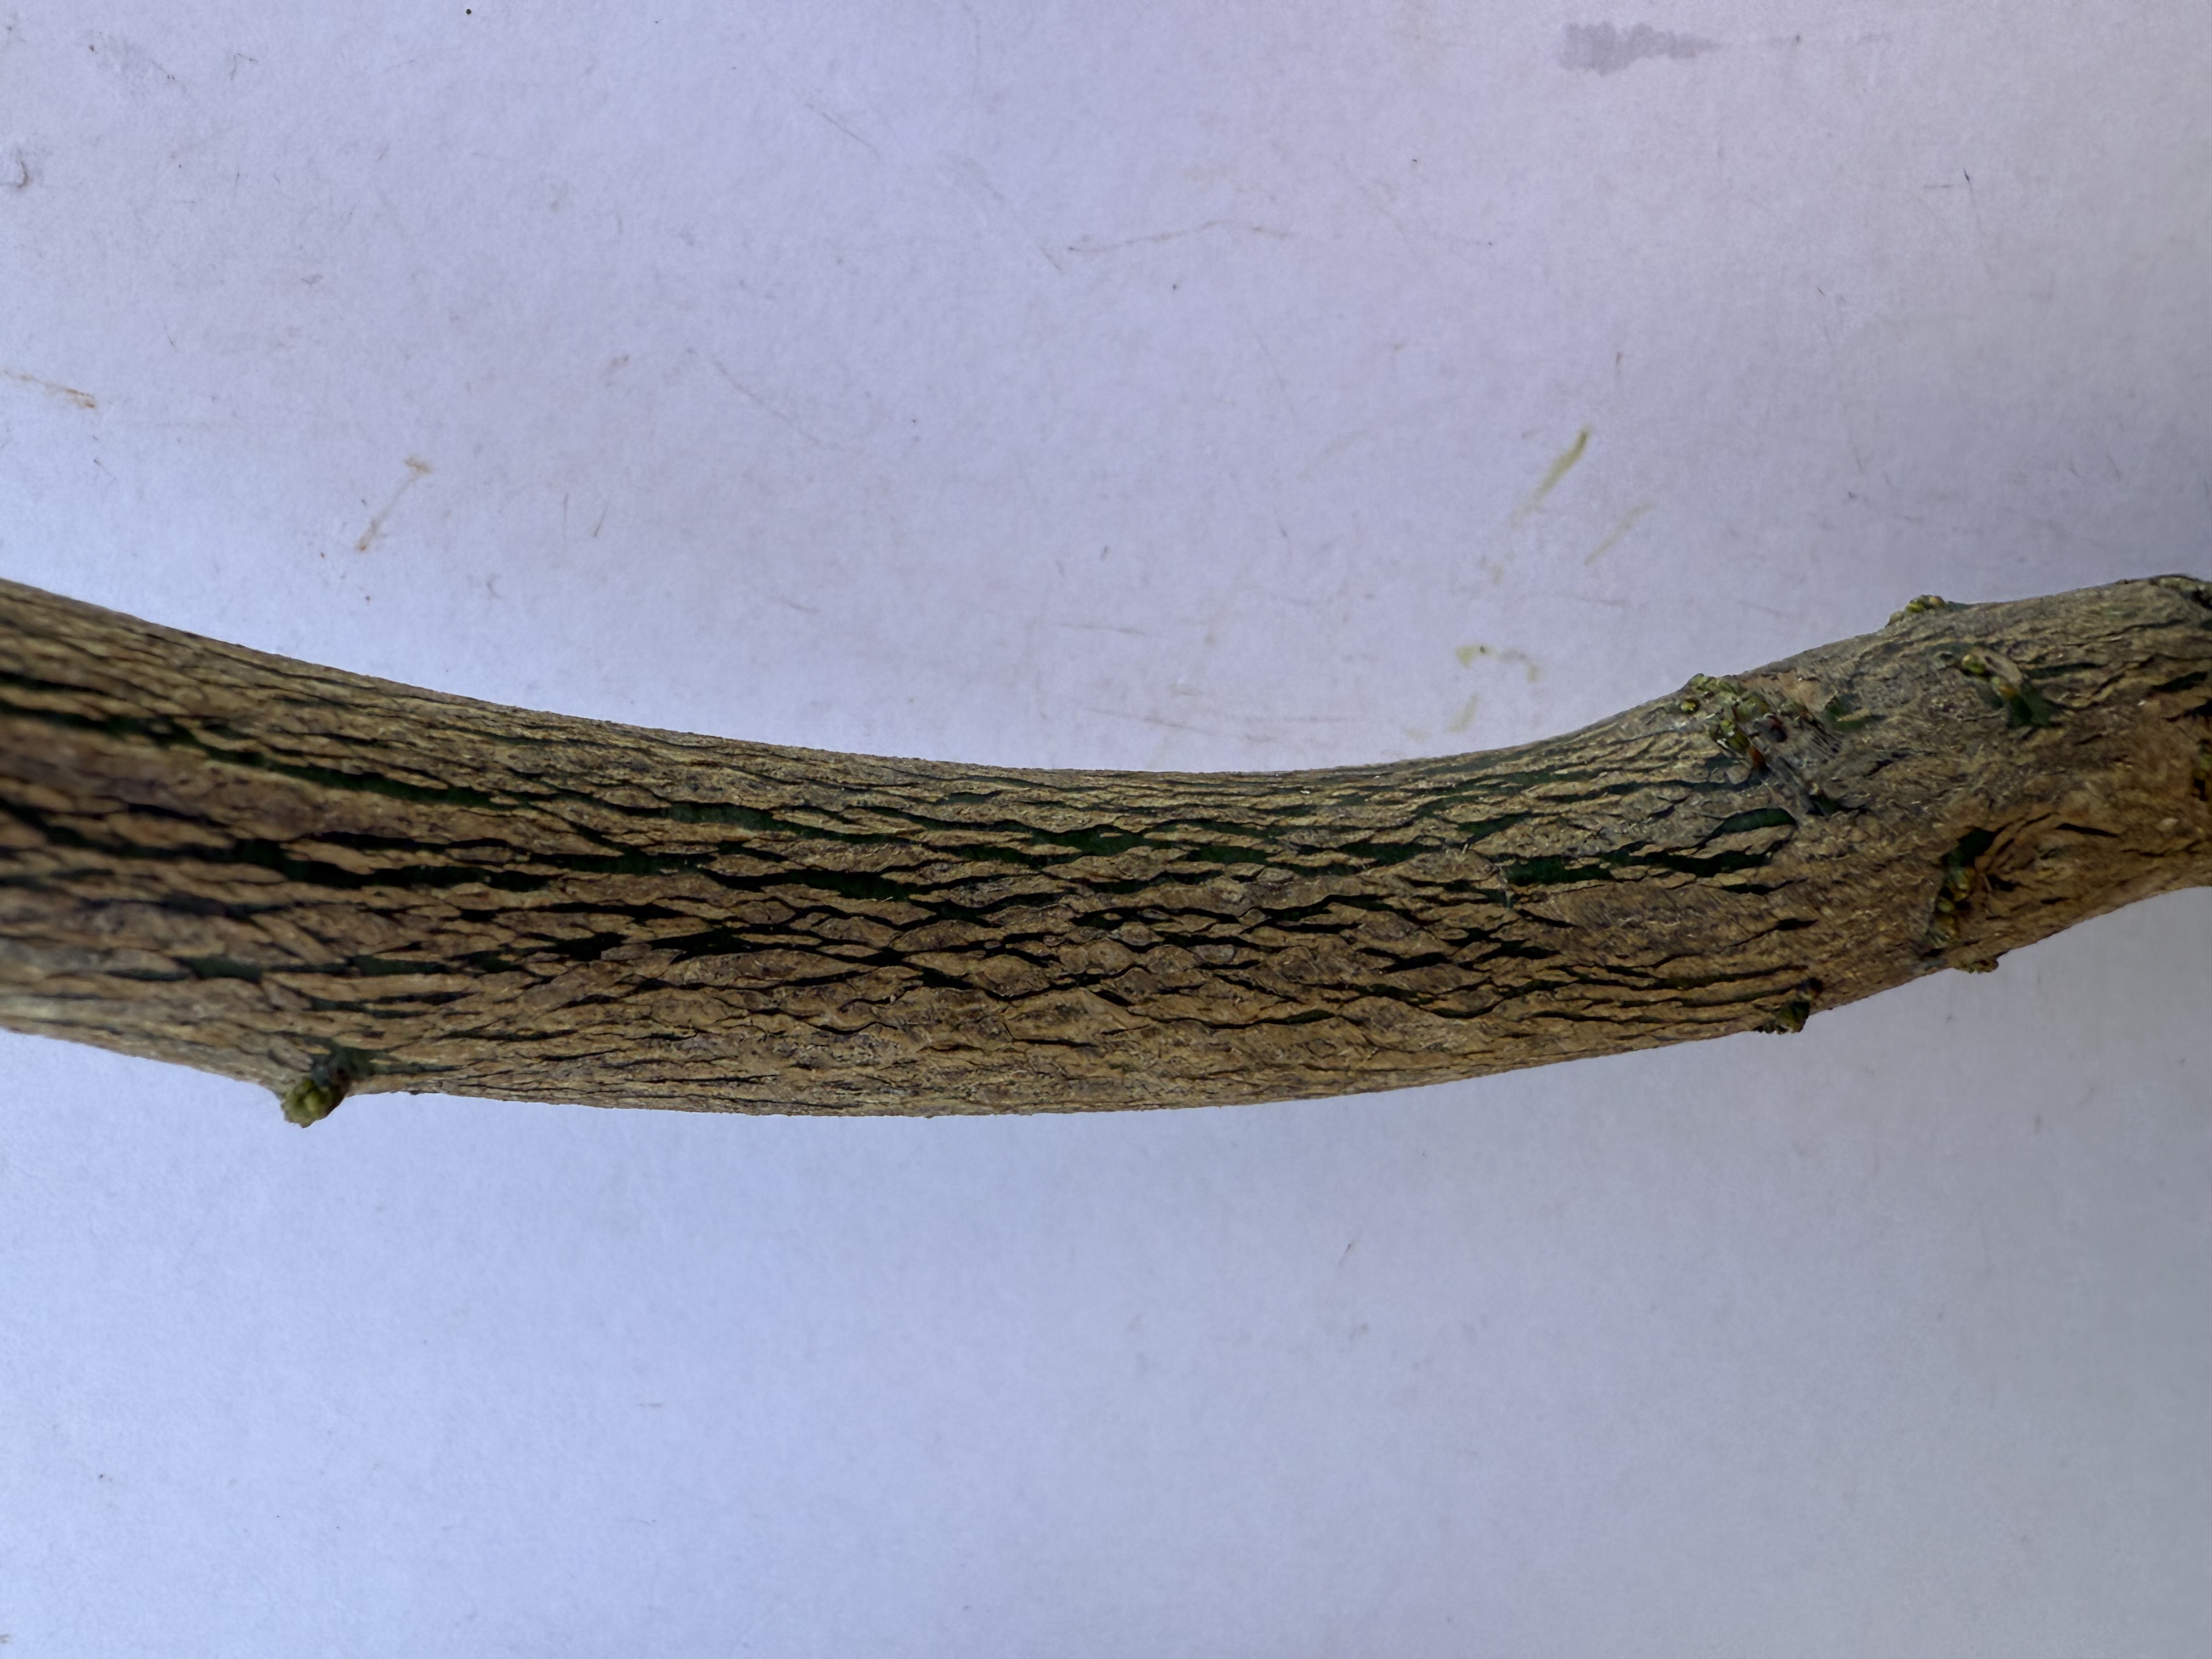
Variety: Orange